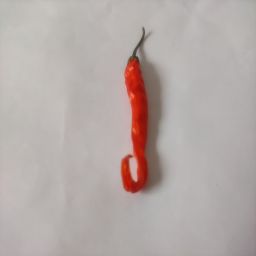
Crop: Chile Pepper
Quality: Dried